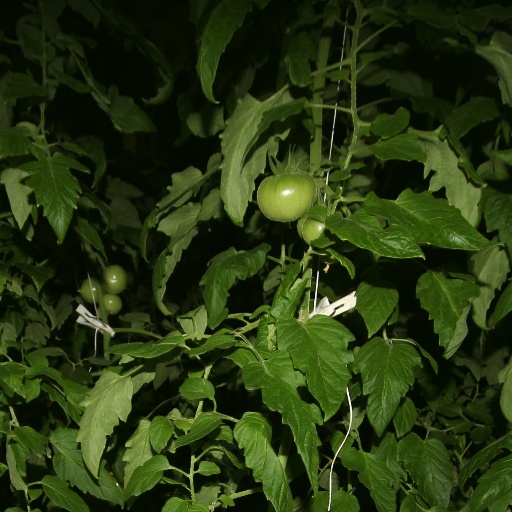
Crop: tomato